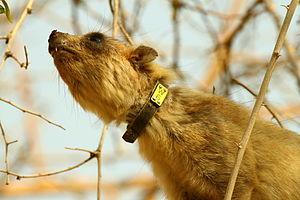
La locution « capture-marquage-recapture » ou « CMR » désigne une méthode d'inférence statistique couramment utilisée en écologie pour estimer la taille d'une population animale.